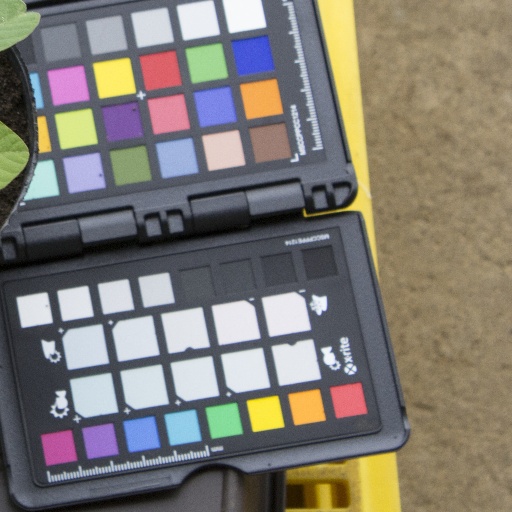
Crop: soybean